2021 Canadian church burnings

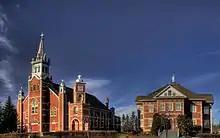
St. Jean Baptiste Church in Morinville, Alberta, was among the fires, burning completely on June 30.

On June21, 2021, two Catholic church buildings in British Columbia were destroyed in fires: Sacred Heart Mission Church of Penticton and St. Gregory Mission Church on Osoyoos land. St. Gregory's Church was constructed in 1910. The Osoyoos fire was about 40 kilometres away from the Penticton fire and began a few hours later. , neither fire had resulted in criminal charges. The congregation at Osoyoos began utilizing the band council office on Sundays and do not intend to rebuild their church. After further fires near Penticton following reports of over 900 unmarked graves discovered at former Canadian Indian residential school sites, Royal Canadian Mounted Police sergeant Jason Bayda said that the fires being at "four churches, all Catholic, all on indigenous land, that in itself is extremely suspicious".